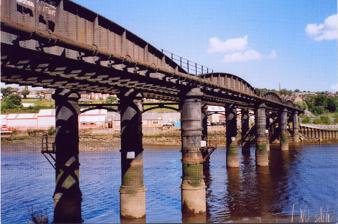
Building: Scotswood Railway Bridge
Country: United Kingdom
Year built: 1871
Bridge in Tyneside Scotswood Railway Bridge Scotswood Railway Bridge, on 25 August 2005 Coordinates 54°58′06″N 1°41′37″W / 54.9684°N 1.6935°W / 54.9684; -1.6935 OS grid reference NZ196637 Carries Water mains Gas mains (formerly, Newcastle & Carlisle Railway ) Crosses River Tyne Locale Tyneside Preceded by Blaydon Bridge Followed by Scotswood Bridge Characteristics Design Beam bridge , hog-back girders on cylinder piers Material Wrought iron Pier construction Cast iron Total length 212.6 m (698 ft) Width 7.7 m (25 ft) Longest span 37.9 m (124 ft) No. of spans 6 Piers in water 5 Rail characteristics No. of tracks (Formerly) 2 Track gauge 1,435 mm ( 4 ft 8 + 1 ⁄ 2 in ) History Construction end 1871 Construction cost £20,000 Opened 1871 Closed 4 October 1982 ( 1982-10-04 ) Location Scotswood Railway Bridge is a pipeline bridge and former railway bridge crossing the River Tyne in North East England . It previously carried the Newcastle and Carlisle Railway between Scotswood and Blaydon stations. The first railway bridge on this site was completed in 1839. Largely built of wood, it burnt down two decades later and was briefly replaced by a pair of bridges until the construction of the present bridge was completed in 1871. It was constructed largely of wrought iron , which was supplied by the local firm Palmers Shipbuilding and Iron Company , and cost roughly £20,000. The bridge has a six-span hog-back configuration and is supported upon five cast iron cylindrical piers; the deck is intentionally skewed across the river to avoid sharp curves that would necessitate reducing the speed of passing trains. This bridge was in use by railway traffic for over one hundred years without major issue, albeit some strengthening measures being required during 1943. On 4 October 1982, it was permanently taken out of service, with its traffic being redirected across former freight-only lines to the King Edward VII Bridge and through Dunston , allegedly as a cost-saving measure. While unused for its original purpose for decades, the Scotswood Railway Bridge has remained in situ, carrying utilities across the river to the present day. Its railway tracks have been lifted and it is uncrossable to the general public. History There have been multiple railway bridges across the River Tyne at this location. The construction of such a bridge was a key element of the original line of the Newcastle & Carlisle Railway , which was largely built during the late 1830s. Prior to the existence of any bridge, there was a temporary terminus built for the railway on the southern bank of the river at nearby Redheugh , Gateshead . The first Scotswood Railway Bridge, which was designed by the civil engineer John Blackmore and was composed primarily of timber , was completed in 1839 and opened to traffic that same year. However, this stood for only two decades before it was accidentally destroyed by a fire, which was allegedly caused by hot ash deposited by a passing steam locomotive . During 1860, the second bridge, which was rapidly built as a replacement for the first, was opened; five years later, another temporary single-track bridge was constructed on the site while a more comprehensive structure was planned and built alongside, which would become the fourth railway bridge. Unlike its predecessors, the fourth bridge was largely composed of wrought iron , which was supplied by Palmers Shipbuilding and Iron Company from their nearby shipyard in Jarrow , South Tyneside . In terms of its configuration, it was a six-span hog-back bridge, supported upon five cast iron cylindrical piers. It was set at an angle to the river, thus avoiding any sharp curves for railway traffic to traverse, thus enabling trains to approach the bridge at considerable speeds. It reportedly cost roughly £20,000 to construct. During 1871, the fourth bridge was opened to traffic in 1871. A relatively complex series of railway junctions developed around the bridge, consisting of the main line to Carlisle that ran north of the river as far as Scotswood and a branch line that continued on the north bank of the Tyne to North Wylam via Newburn, where it rejoined the main line. During 1943, the Scotswood Railway Bridge was subject to a series of strengthening works. On 4 October 1982, the bridge was permanently taken out of use for all railway traffic; instead, the trains on the Tyne Valley Line that had previously used the crossing were re-routed across the King Edward VII Bridge and through Dunston . This redirection of traffic, which required the upgrading of a former freight-only line to handle passenger traffic as well, had been allegedly motivated by the high cost of repairs due to both the bridge and to track immediately to its north, which could be avoided by its closure. Although it was no longer used to carry railway traffic, the bridge remained in situ, partially as it carries utilities across the river, both water and gas mains. By the twenty-first century, the railway tracks across the structure had been removed. National Cycle Route 141 passes underneath the Scotswood Railway Bridge along the north bank of the river. References